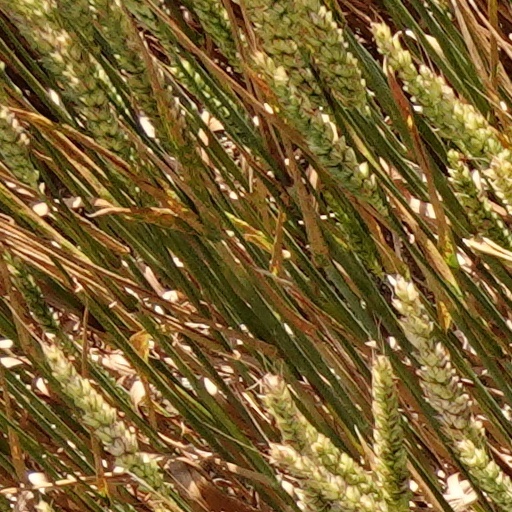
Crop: wheat